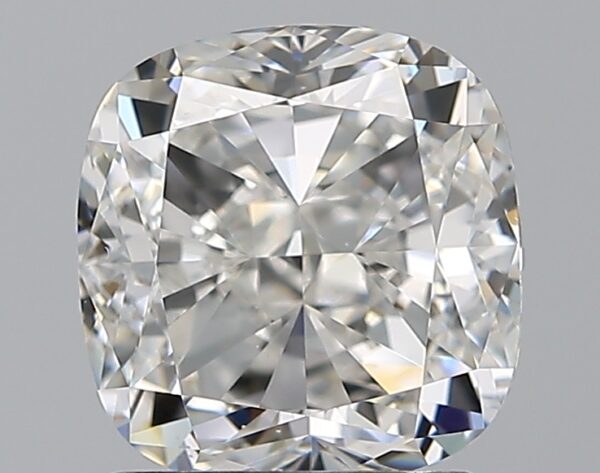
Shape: cushion
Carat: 1.7
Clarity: VS2
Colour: F
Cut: EX
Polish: EX
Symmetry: EX
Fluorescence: F
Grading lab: GIA
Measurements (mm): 6.8 x 6.53 x 4.44